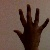
The image shows a hand gesture representing the number 5 in Indian Sign Language.